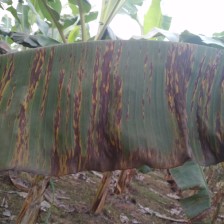
Label: sigatoka